Gymnastics at the 2020 Summer Olympics

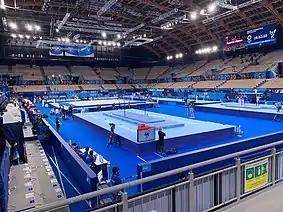
Image of the stadium

Gymnastics at the 2020 Summer Olympics in Tokyo was held in three categories: artistic gymnastics, rhythmic gymnastics and trampolining. All gymnastics events were staged at the Olympic Gymnastic Centre, Tokyo in 2021.